Raffaele Contigiani

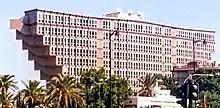
Hotel du Lac

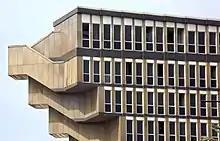
Hotel du Lac detail

Raffaele Contigiani (1920–2008) was an Italian architect and painter. He qualified as an architect in 1947 and designed pavilions for the Italian Chamber of Commerce in the 1950s and 1960s. He was a consultant for the Italian television broadcaster RAI in the 1960s but is best known for his design for Hotel du Lac (1970–1973) in Tunis which he designed in the brutalist style.